Michael Deeny

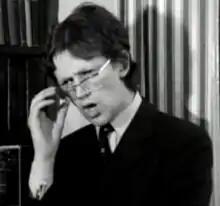
Michael Deeny in his role as Alistair Laidlaw for the RTÉ Irish TV April Fool's prank of 1971 entitled 'Margaret Kildysart, the Forgotten Lady Novelist of Loughrea'.

On 1 April 1971 Michael Deeny participated in an April Fool's prank that was broadcast on RTÉ, Ireland's only public service TV channel at the time. Purporting to detail the life of imaginary author Margaret Kildysart from Loughrea ("winner of the Irish Independent award for Tallest Lady Novelist of 1913"), Cathal O'Shannon presented a documentary for the regular programme 'Newsbeat'.